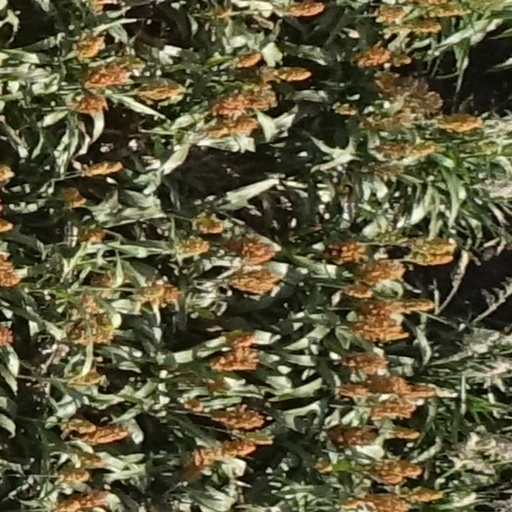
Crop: sorghum